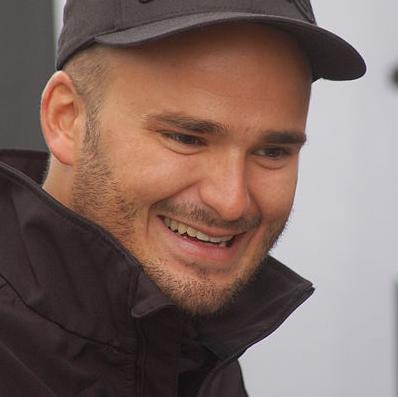
Age: 27